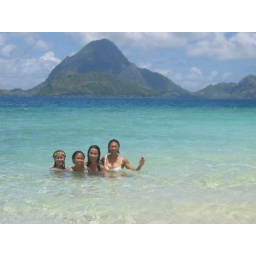
Irresistible!! Clean and fresh clear water of agho island in concepcion.. even during noontime u can't resist dipping...